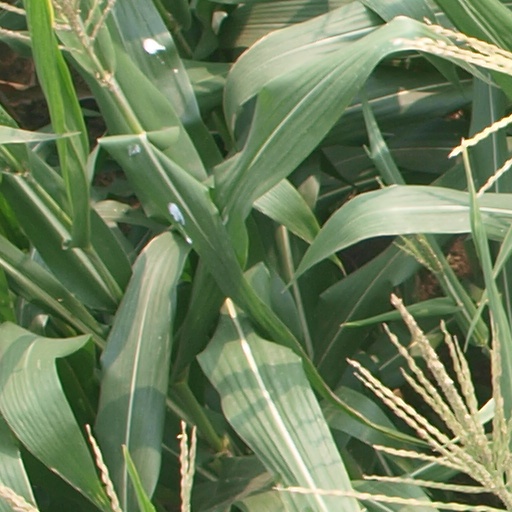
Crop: maize; corn